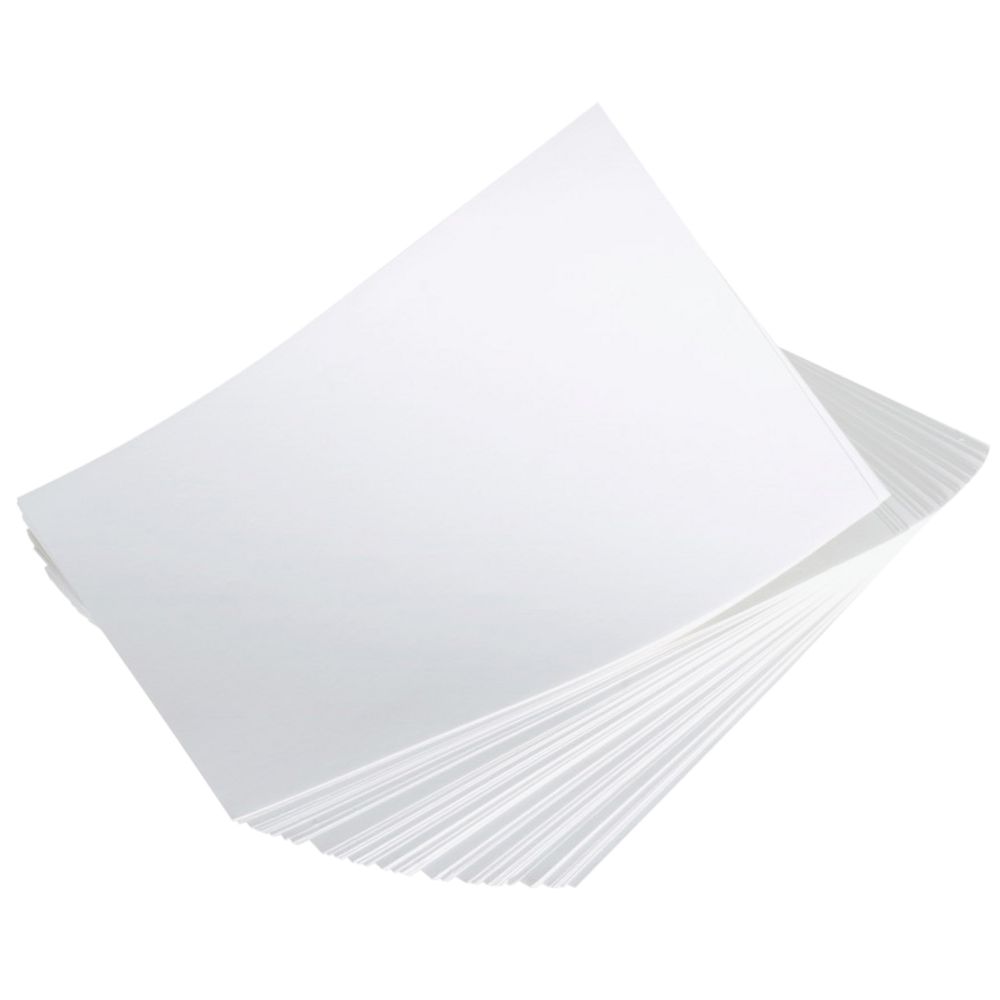
Label: paper